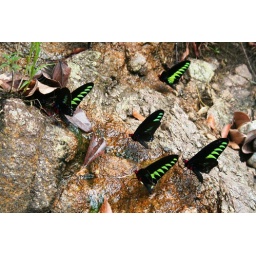
beautiful flora and fauna in Malaysia rain forest